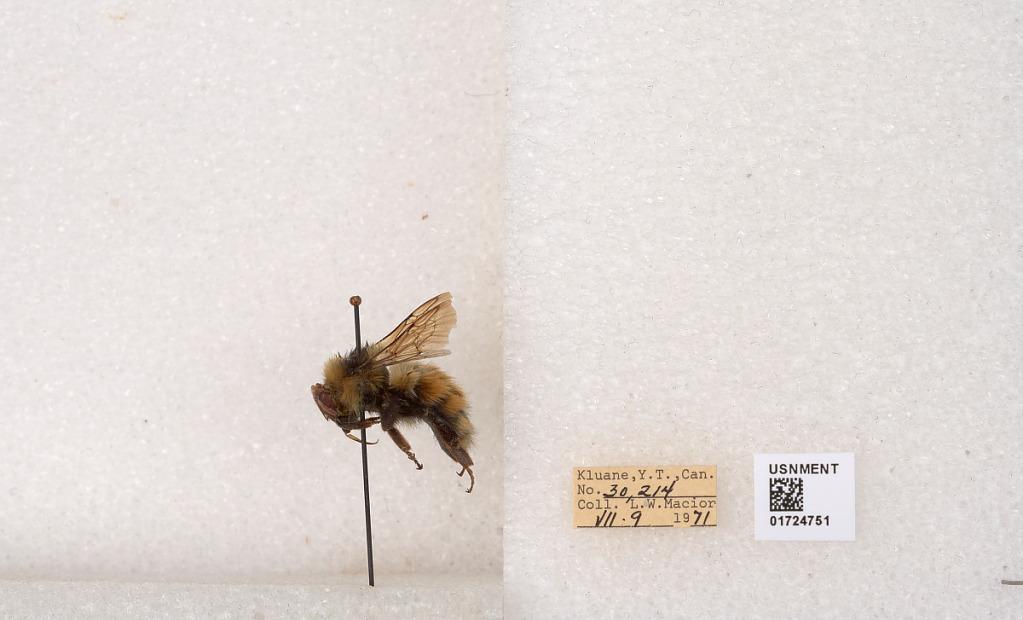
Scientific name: Bombus (Pyrobombus) sylvicola Kirby
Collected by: L. Macior
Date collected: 1971-7-9
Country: Canada
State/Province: Yukon Territory
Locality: Kluane National Park and Reserve
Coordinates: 60.7493, -139.504